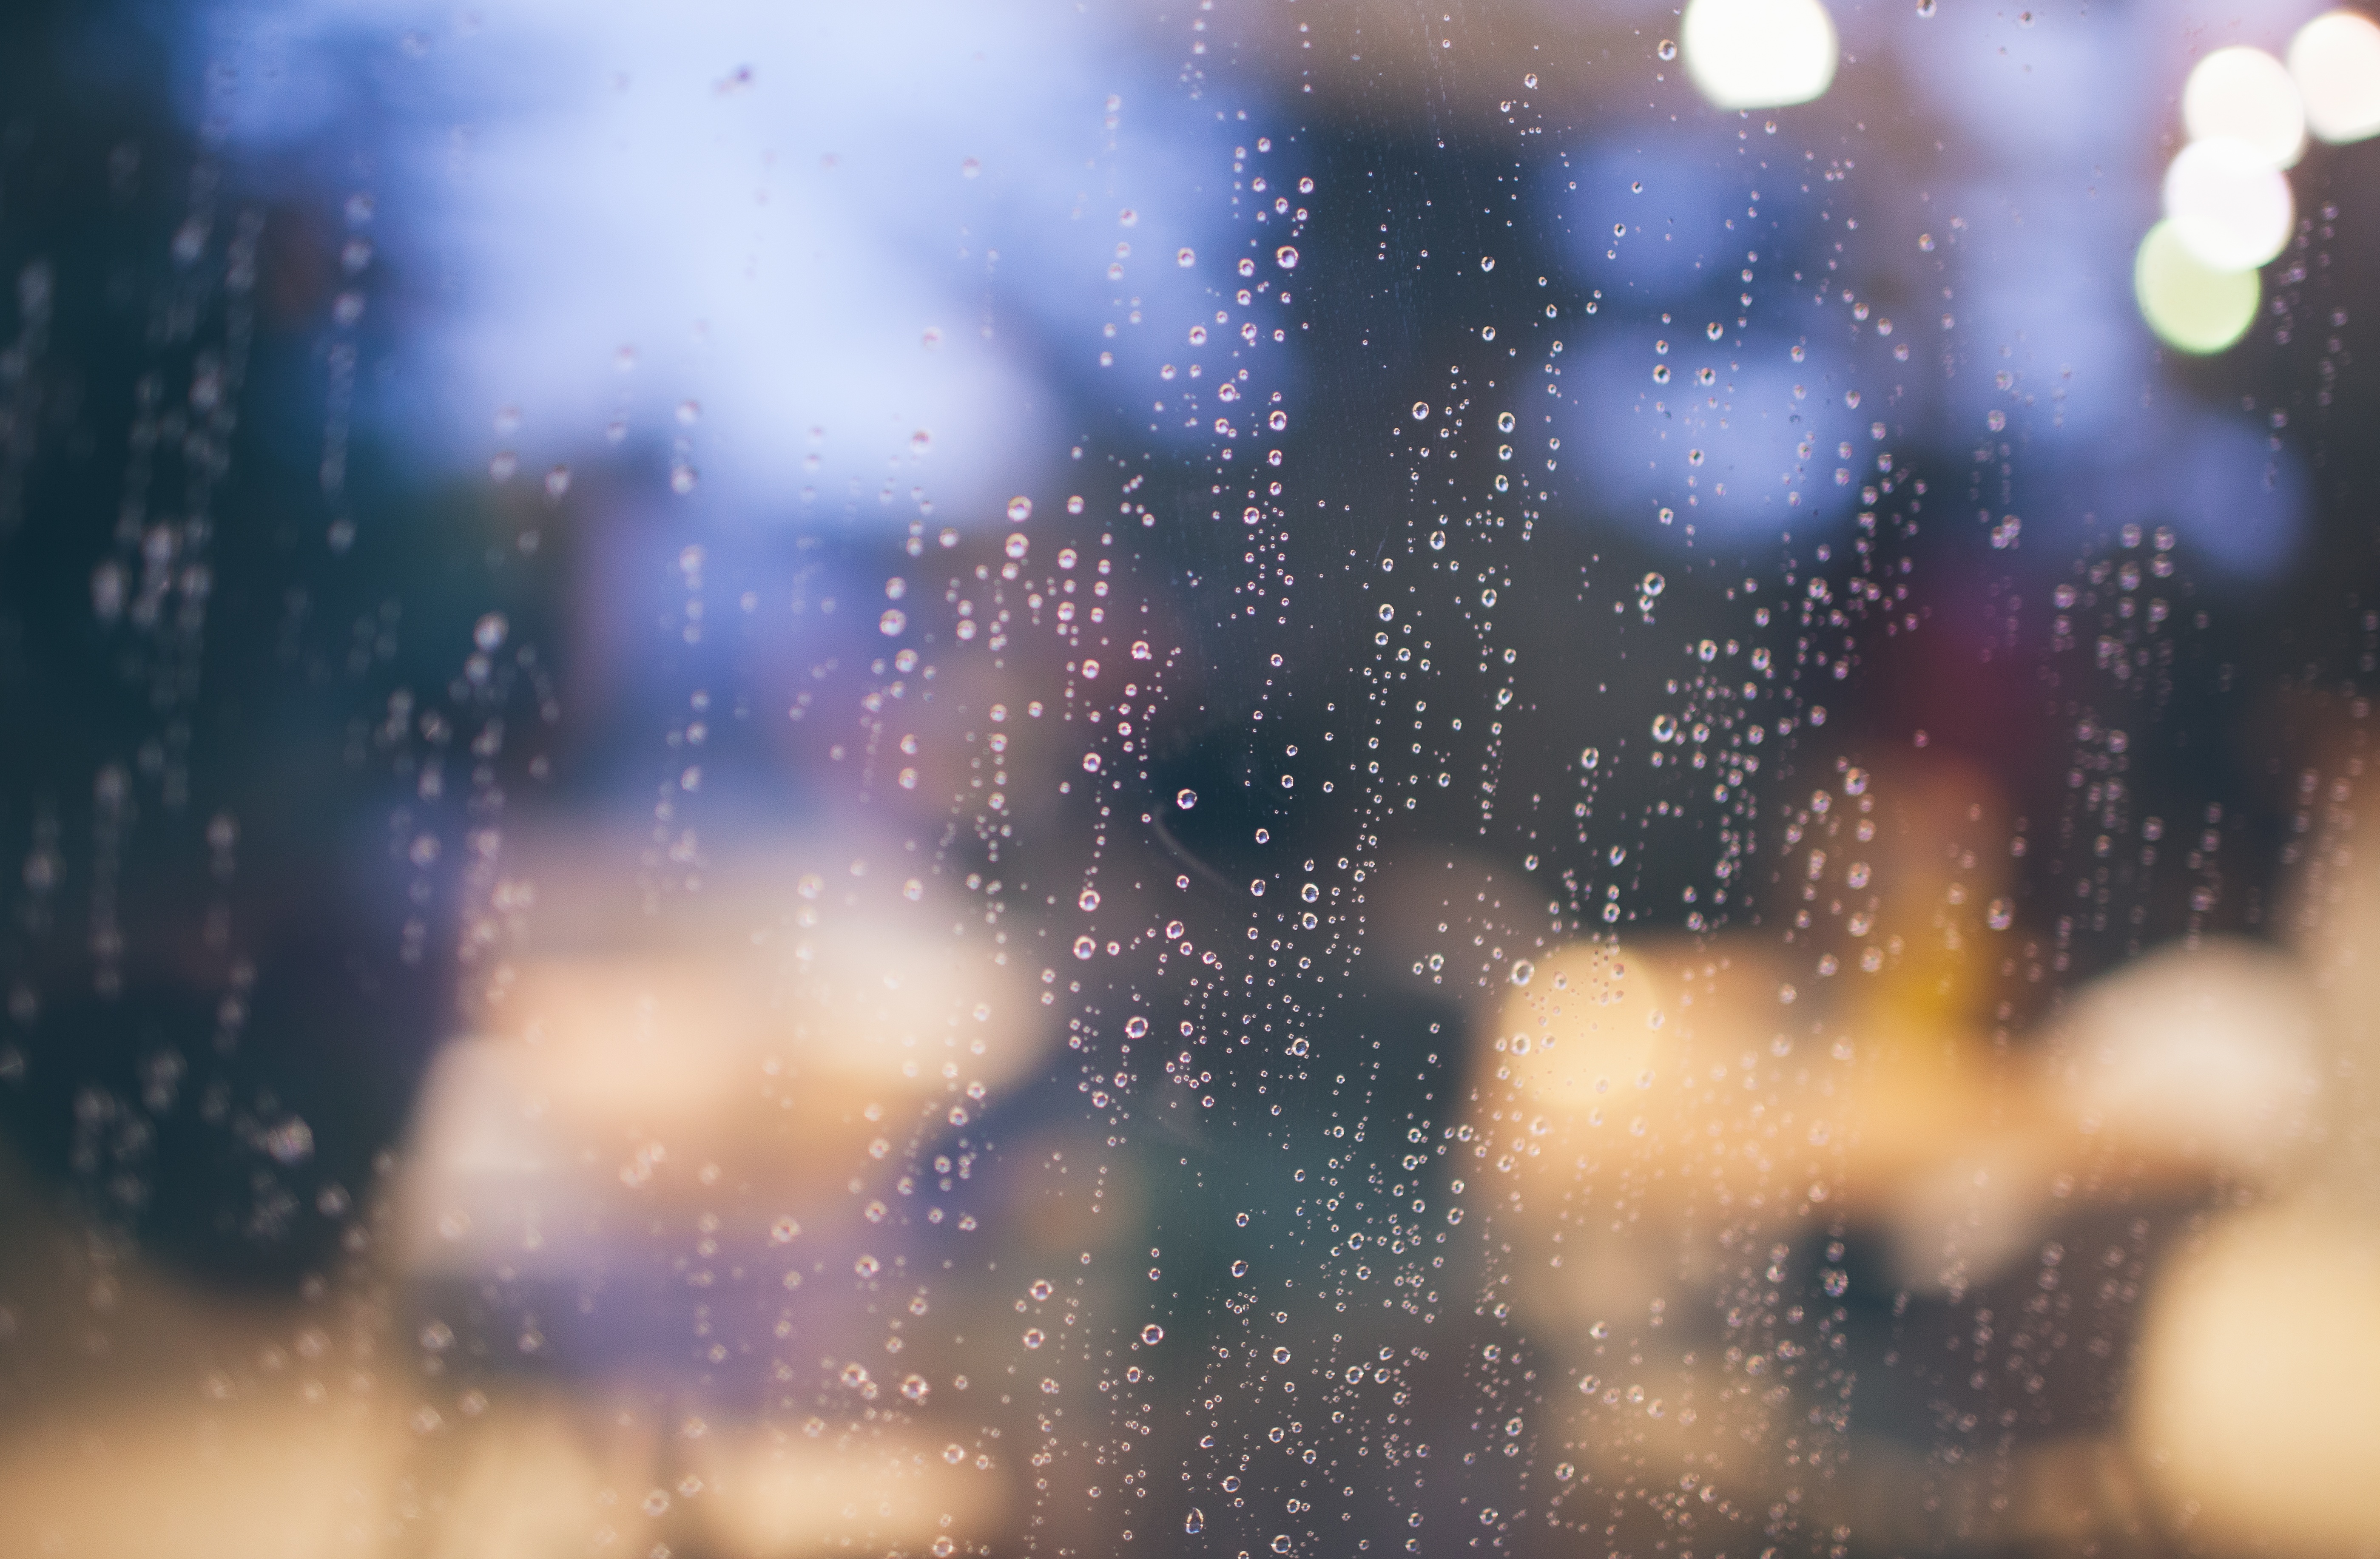
light, bokeh, blur, sunlight, window, atmosphere, reflection, space, weather, rain drop, outer space, windowpane, universe, screenshot, computer wallpaper